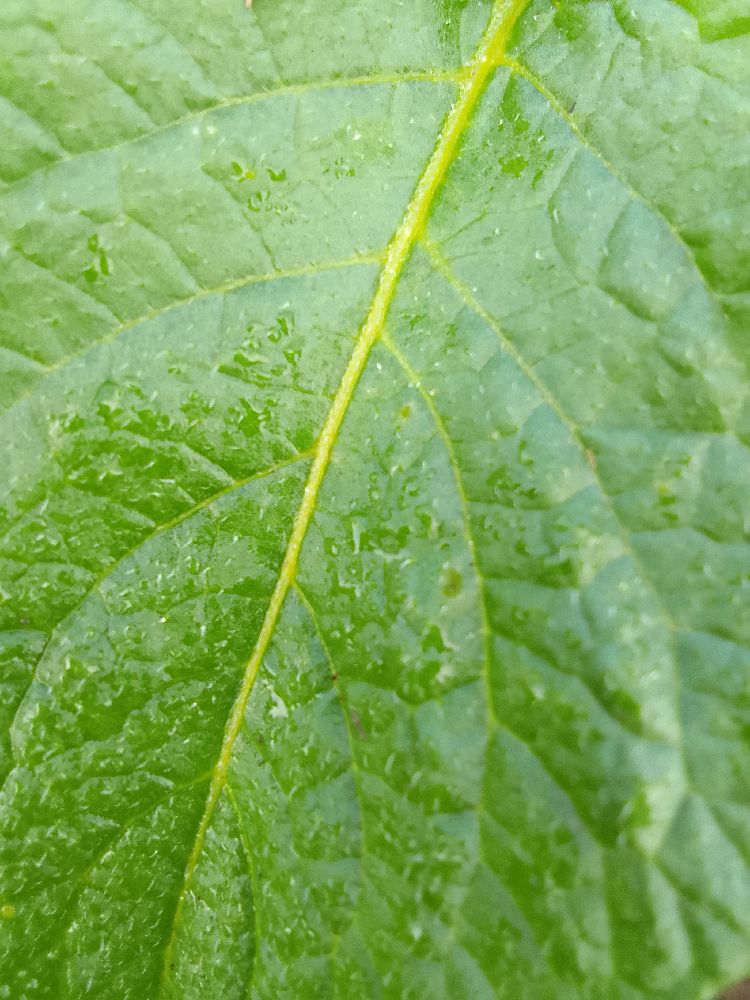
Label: Healthy